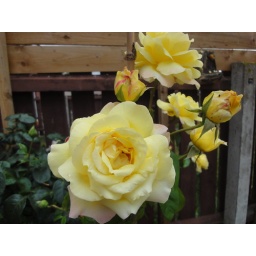
This is the rose tree i planted in memery of my brother